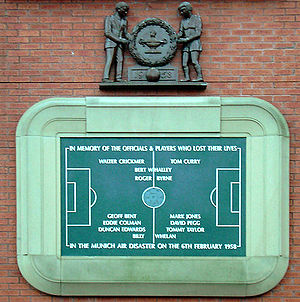
München-ulykken
Et mindesmærke plade på Old Trafford til at minde om de spillere, der blev dræbt
München-ulykken var en flyulykke 6. februar 1958. Fodboldholdet Manchester United var på vej tilbage til England med fly efter kampen mod Røde Stjerne Beograd i Europa Cup-kvartfinalen i Beograd dagen før. Ud over spillerne og trænerteamet var der en række britiske sportsjournalister blandt passagererne. Flyet var mellemlandet i München for at tanke op. Ved det 3. forsøg på at lette igen, ramte flyets hjul et lag af slud på banen, som forhindrede det i at opnå tilstrækkelig fart til at lette. Det fortsatte ud over enden af banen, hvor det ramte et hus, hvorved den venstre vinge blev revet af. 21 af de 44 passagerer og besætningsmedlemmer blev dræbt i styrtet.